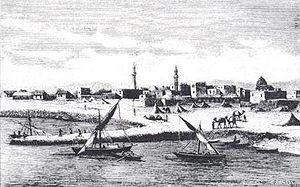
L'histoire maritime de la Somalie fait référence aux traditions maritimes du peuple somalien. Cette histoire comprend divers niveaux passant de la technologie de navigation, à la construction et à la conception de navires somaliens. L'histoire maritime comprend également l'histoire des villes portuaires somaliennes et traite également les routes maritimes historiques empruntées par les marins somaliens qui ont rendus possibles les entreprises commerciales des royaumes et empires somaliens historiques. L'histoire maritime de la Somalie prend également en compte la culture maritime contemporaine de la Somalie.